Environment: real
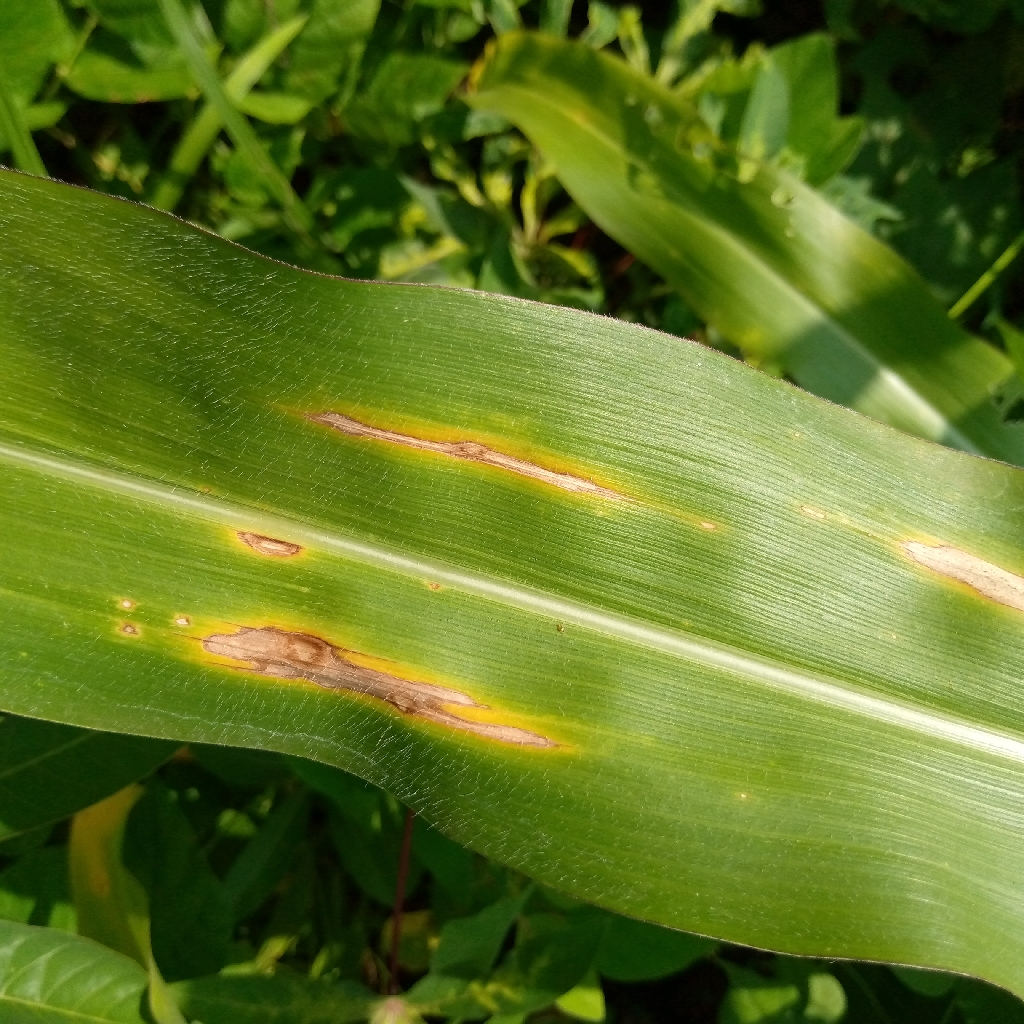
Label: northern_corn_leaf_blight